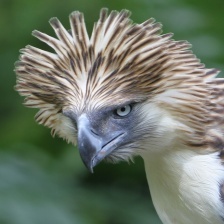
Species: PHILIPPINE EAGLE
Scientific name: PITHECOPHAGA JEFFERYI